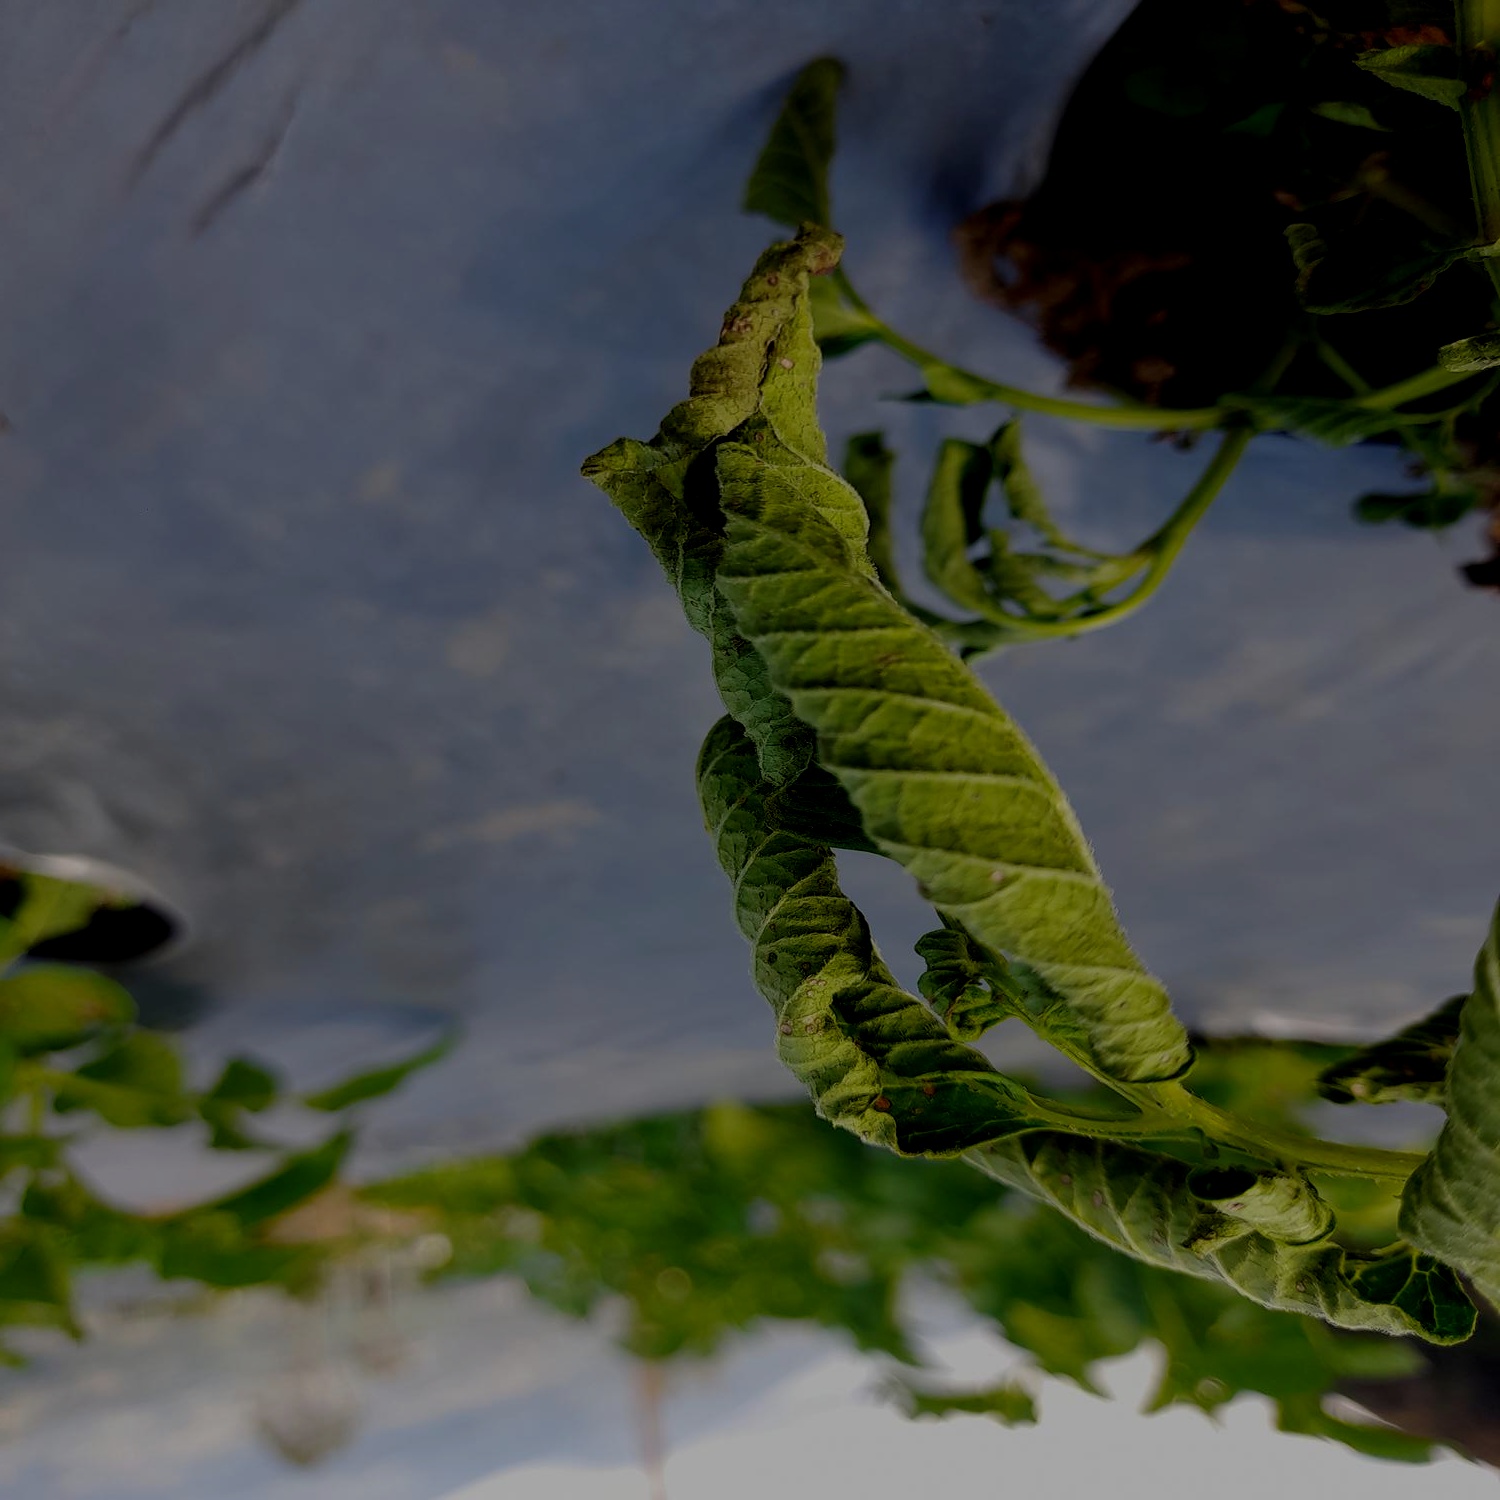
Etiqueta: Pudricion_Parda